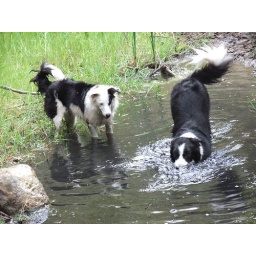
The dogs cool off in one of the few pools of water left in the canyon.